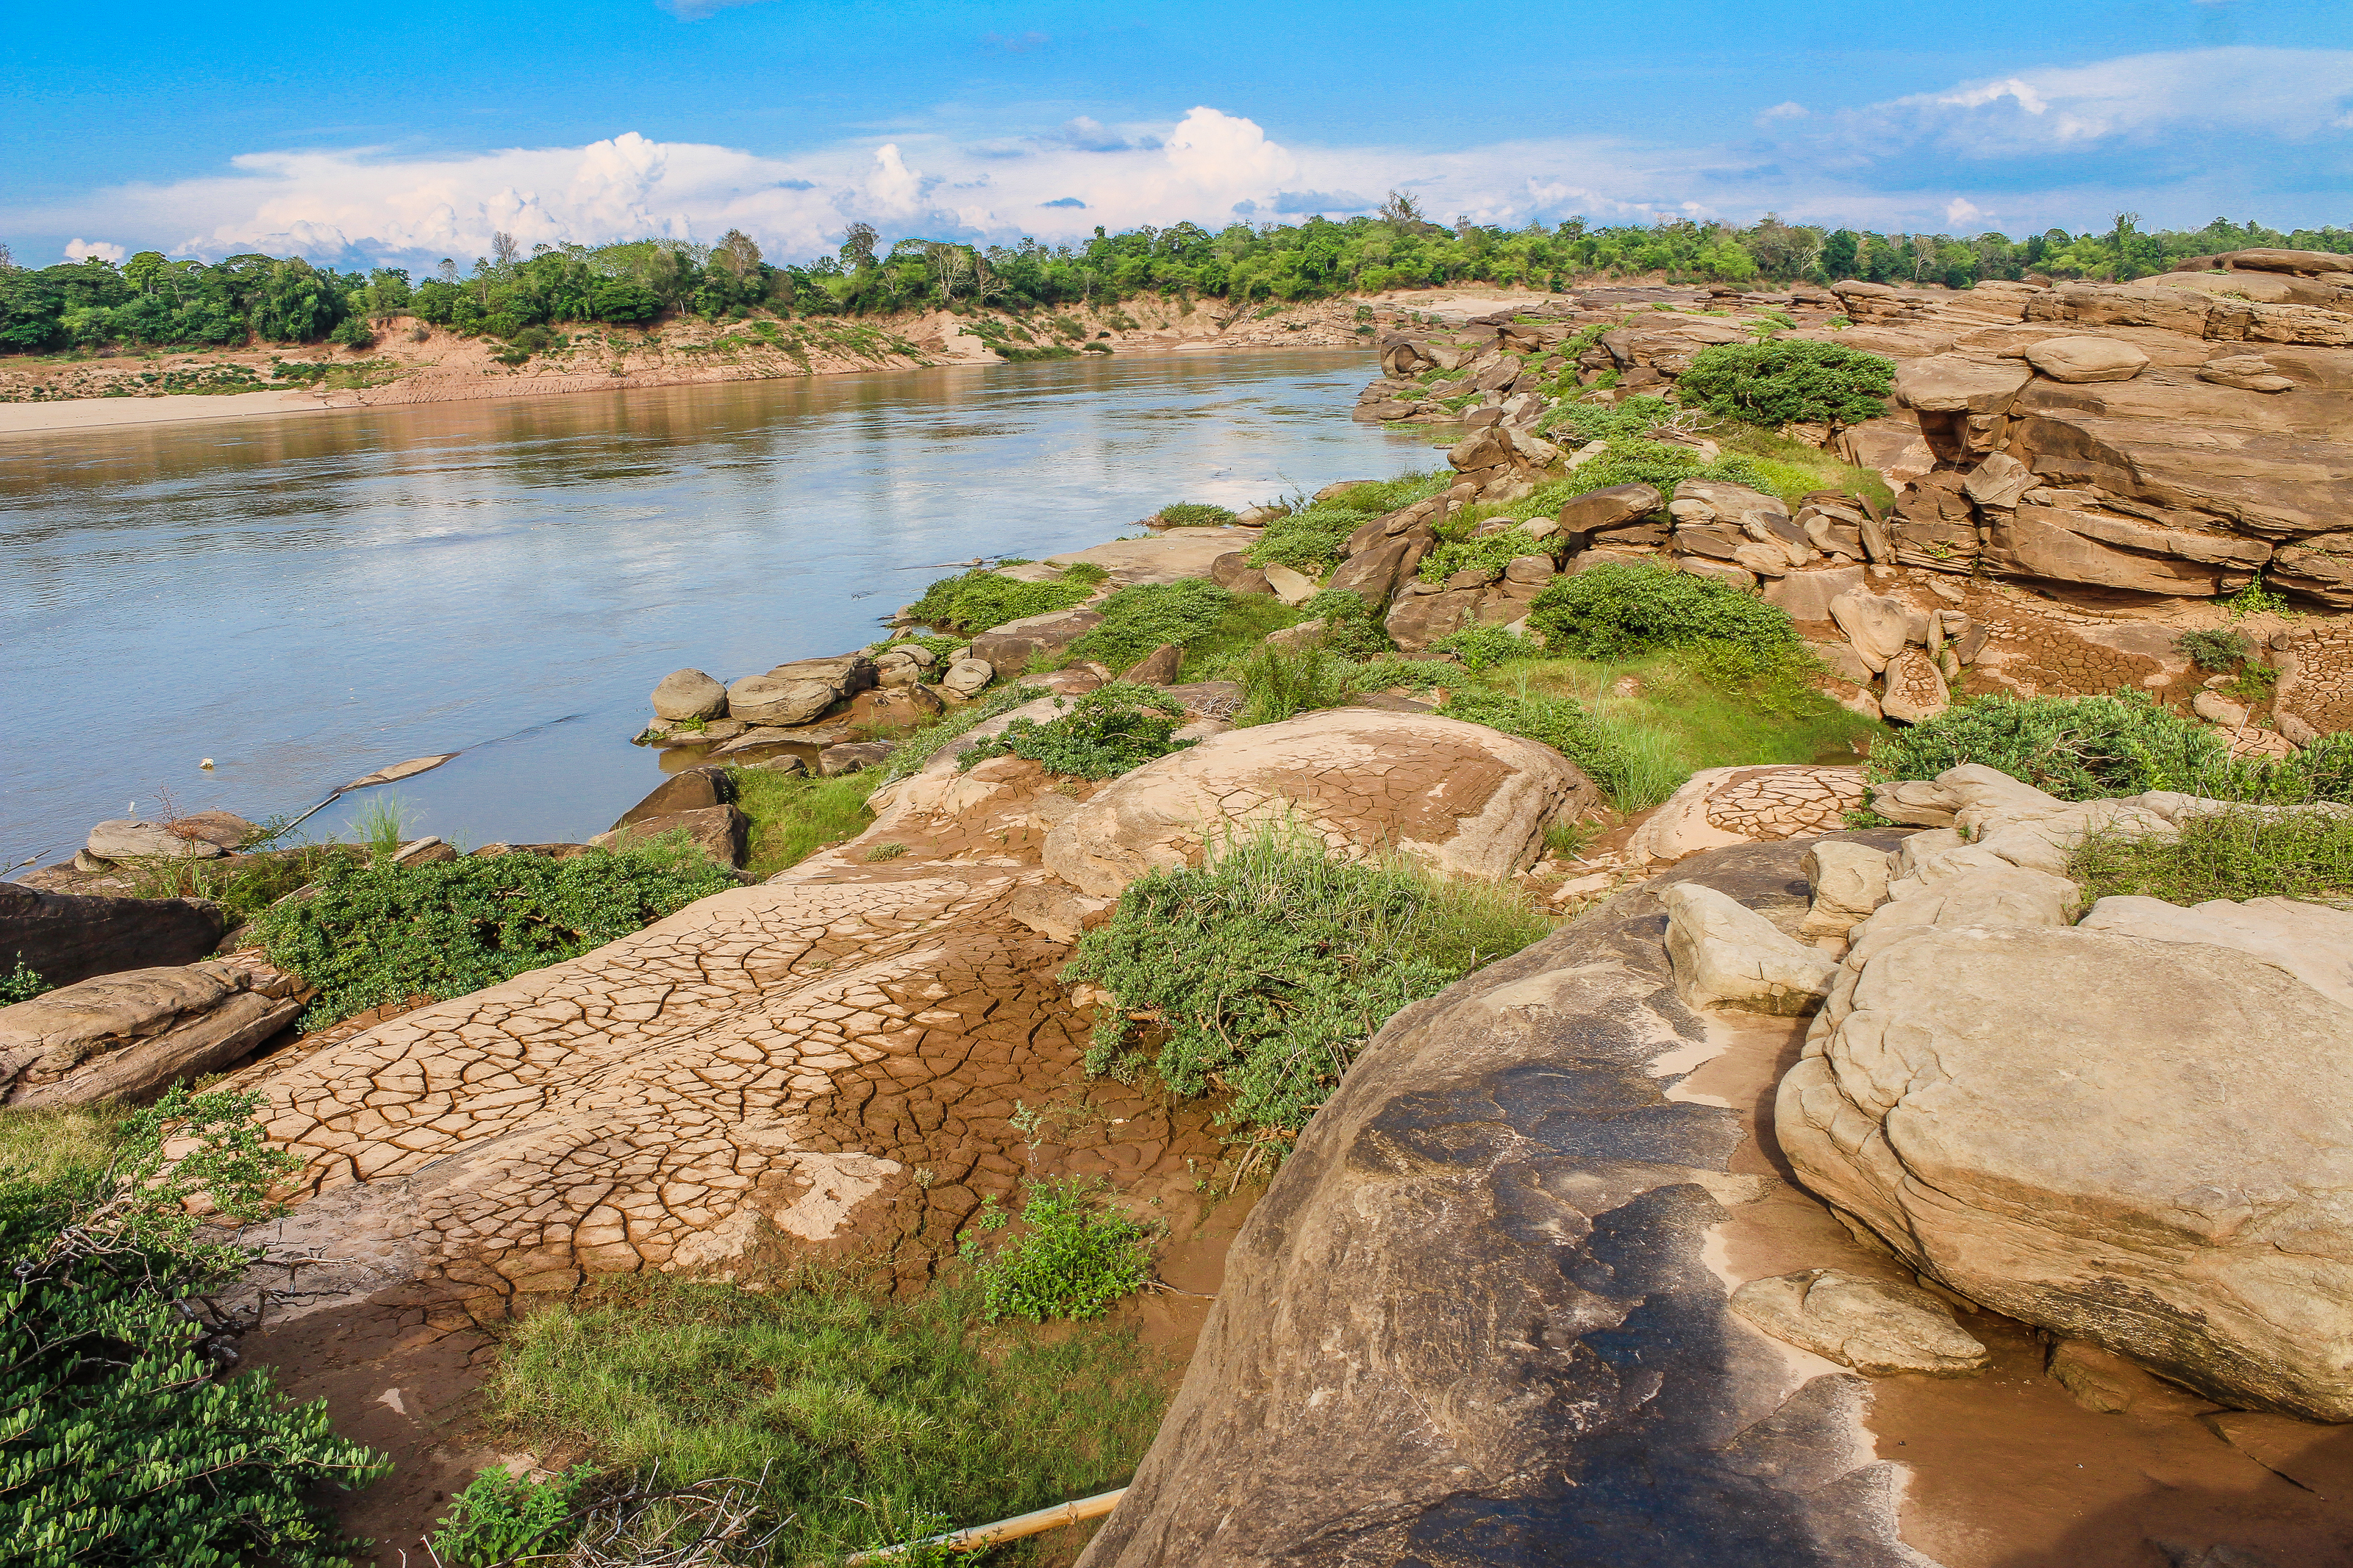
big, scenery, scenic, summer, rock, tourist, amazing, beautiful, mountain, view, dao, trip, world, thailand, layers, national, hat, huge, wonder, day, park, sky, nature, asia, grand, water, structure, stone, outdoor, canyon, valley, river, desert, travel, colorful, landscape, water resources, natural landscape, vegetation, waterway, bank, watercourse, biome, tree, geological phenomenon, plant community, geology, riparian zone, stream, rural area, outcrop, wildlife, plant, formation, soil, stream bed, badlands, bedrock, national park, reservoir, tourism, channel, coast, wadi, vacation, boulder, erosion, shrubland, lake, state park